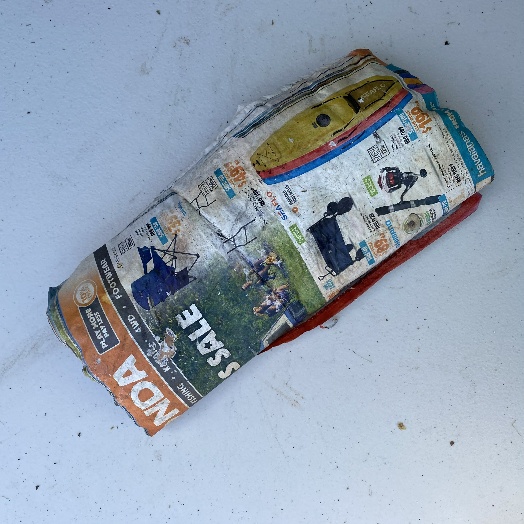
Label: Paper